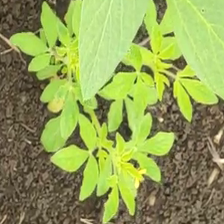
Weed species: Sicklepod_(Senna obtusifolia)